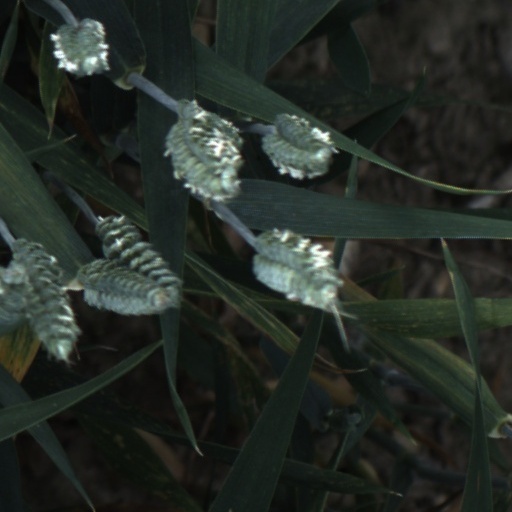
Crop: wheat